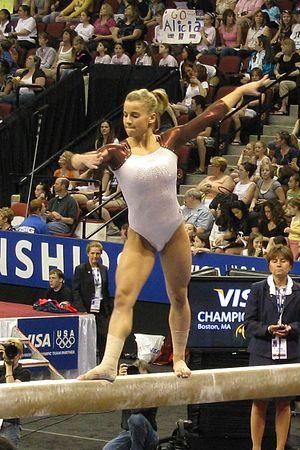
Alicia Sacramone, née le 3 décembre 1987 à Winchester dans l’État du Massachusetts aux États-Unis, est une gymnaste américaine.